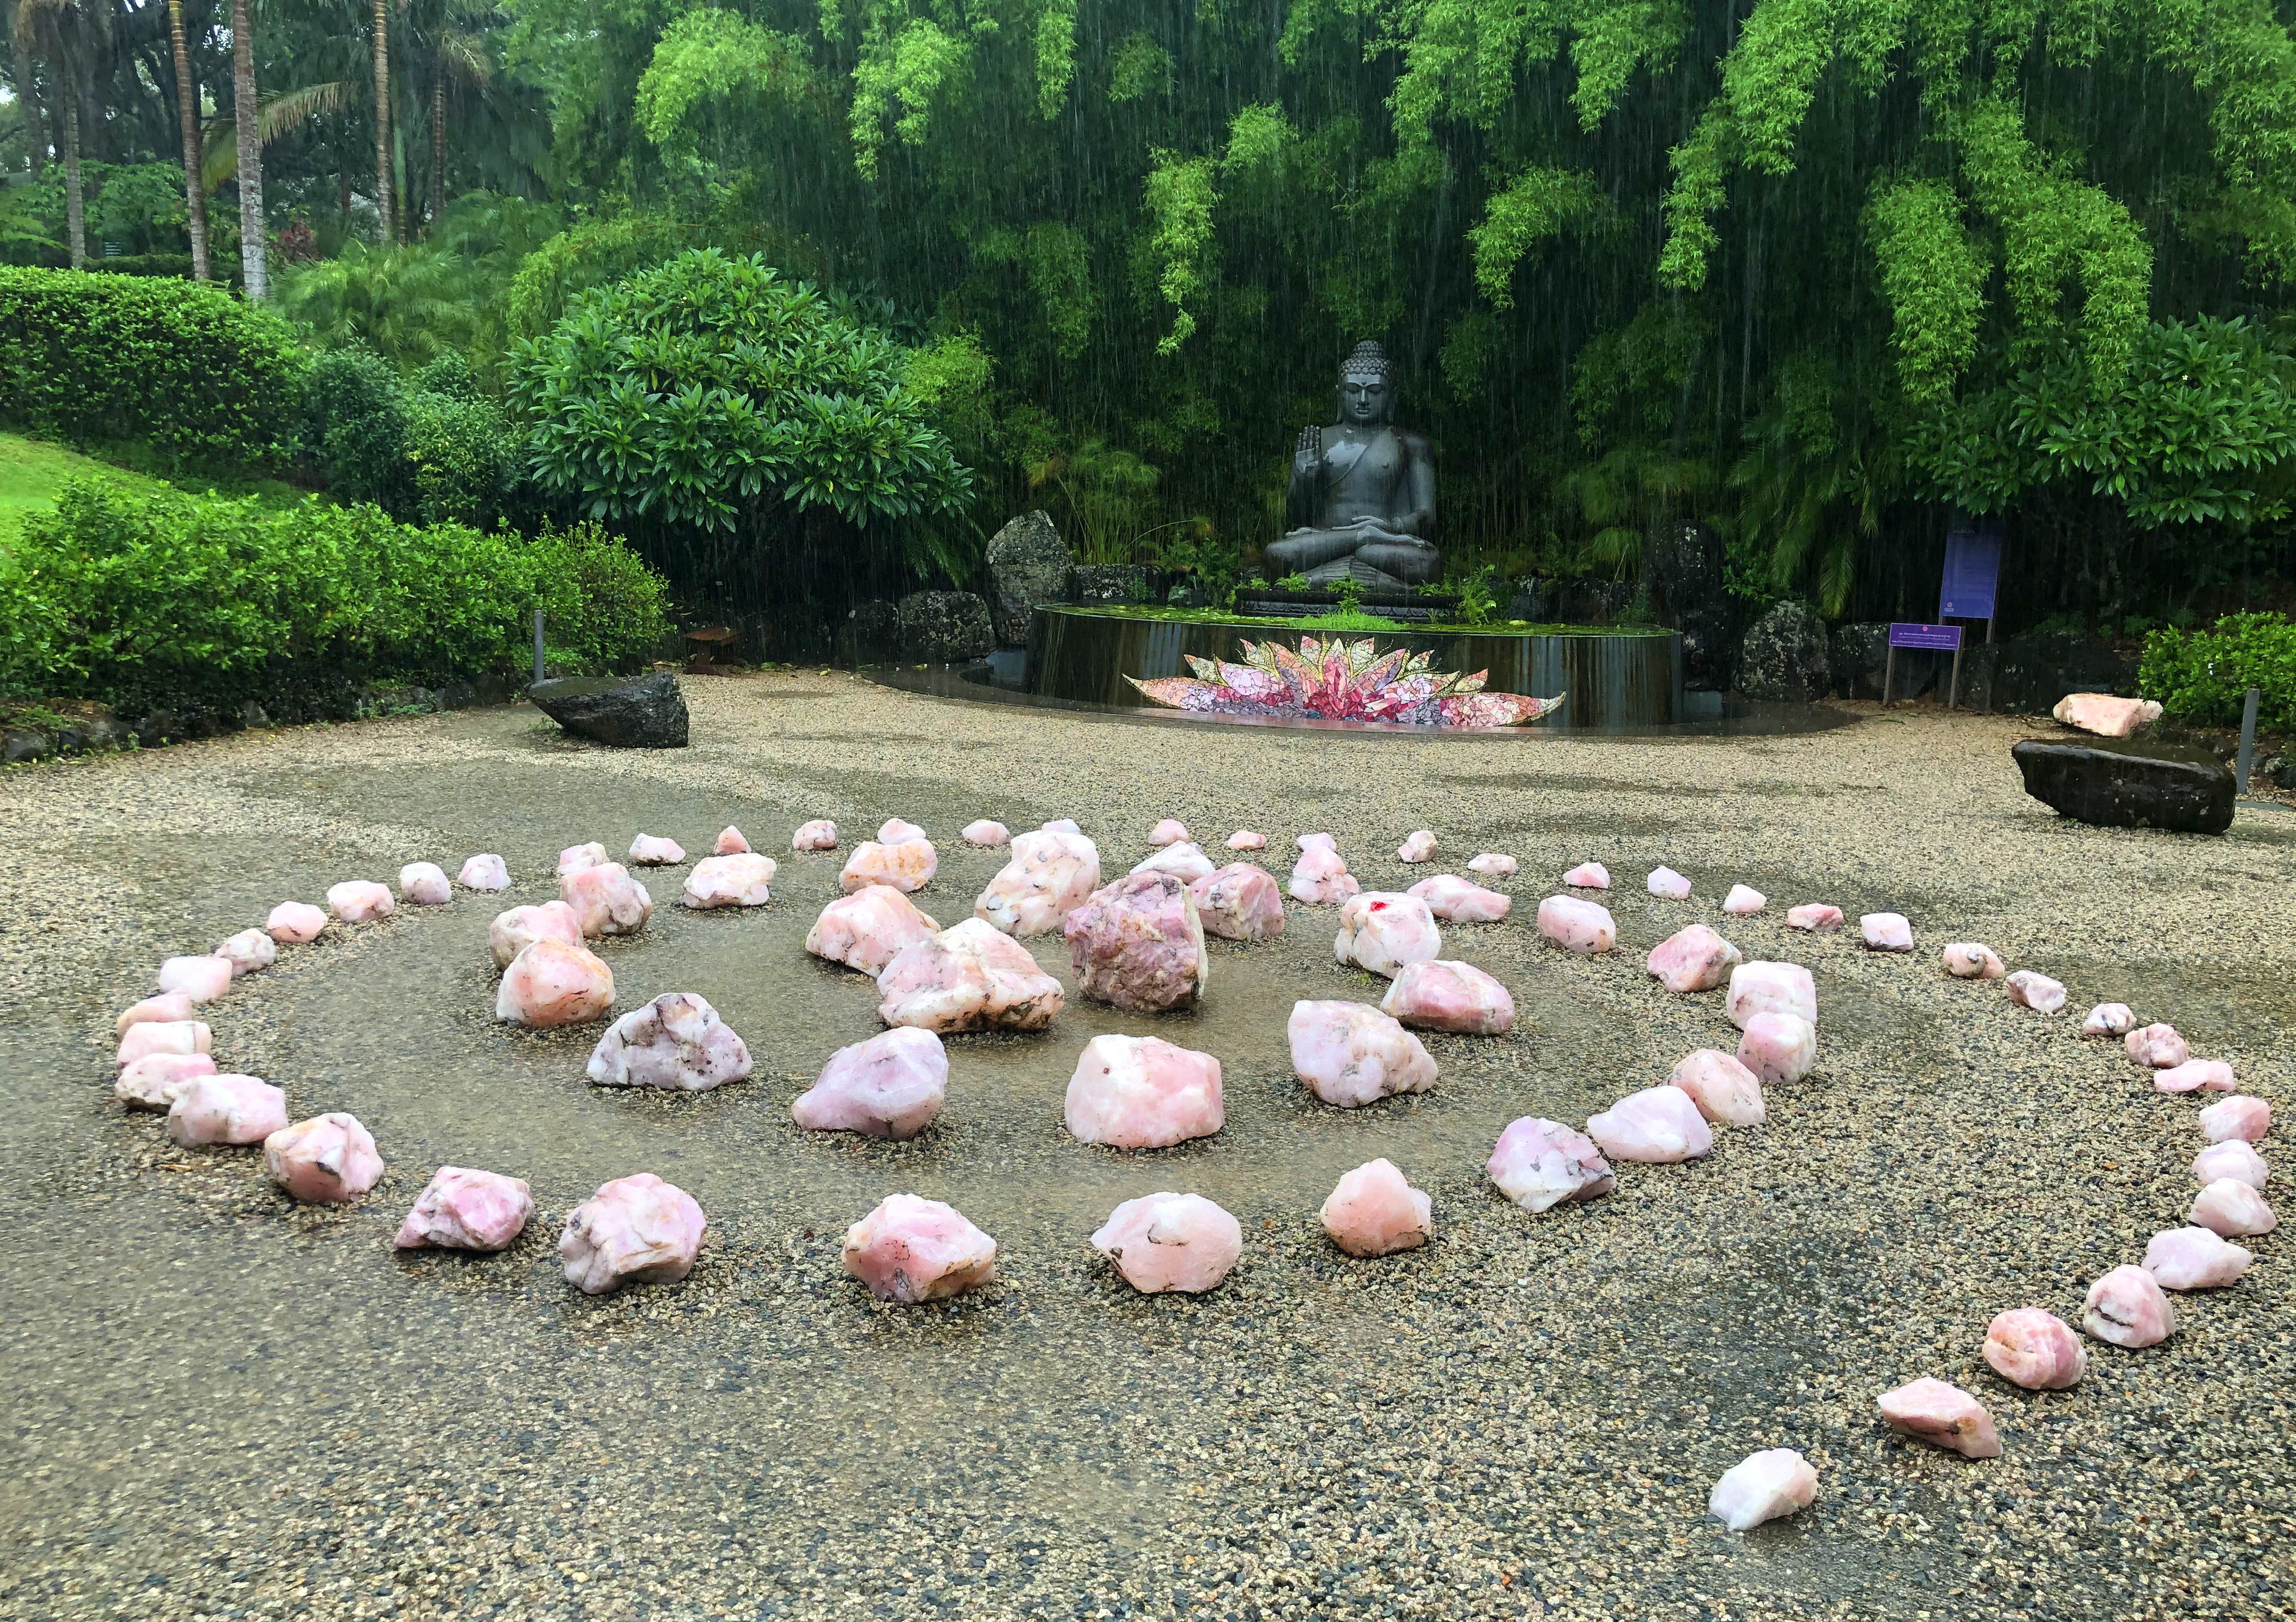
monument, tranquility, statue, green, jungle, relax, zen, sculpture, art, meditation, head, buddha, serenity, bamboo, forest, portrait, calm, buddhist, close up, relaxation, temple, look, carving, ancient history, buddhism, religion, asia, spiritual, face, religious, tibetan, stone carving, gautama buddha, enlightenment, light, contemplation, love, peaceful, sitting, meditate, ancient, thailand, pray, religious art, faith, yoga, pose, lotus, prayer, mind, culture, india, sacred, purity, body, posture, illumination, god, inspiration, orient, meditating, spirituality, lotus pose, sit, concrete, garden, park, spiral, crystals, mystic, mystical, magic, energy, mineral, minerals, rose quartz, quartz, plant, nature, botany, tree, grass, biome, shrub, groundcover, landscape, lawn, grass family, natural landscape, terrestrial plant, landscaping, event, Environmental art, recreation, leisure, flowering plant, annual plant, circle, yard, hedge, automotive tire, road surface, herbaceous plant, conifer, petal, water feature, lawn ornament, rock